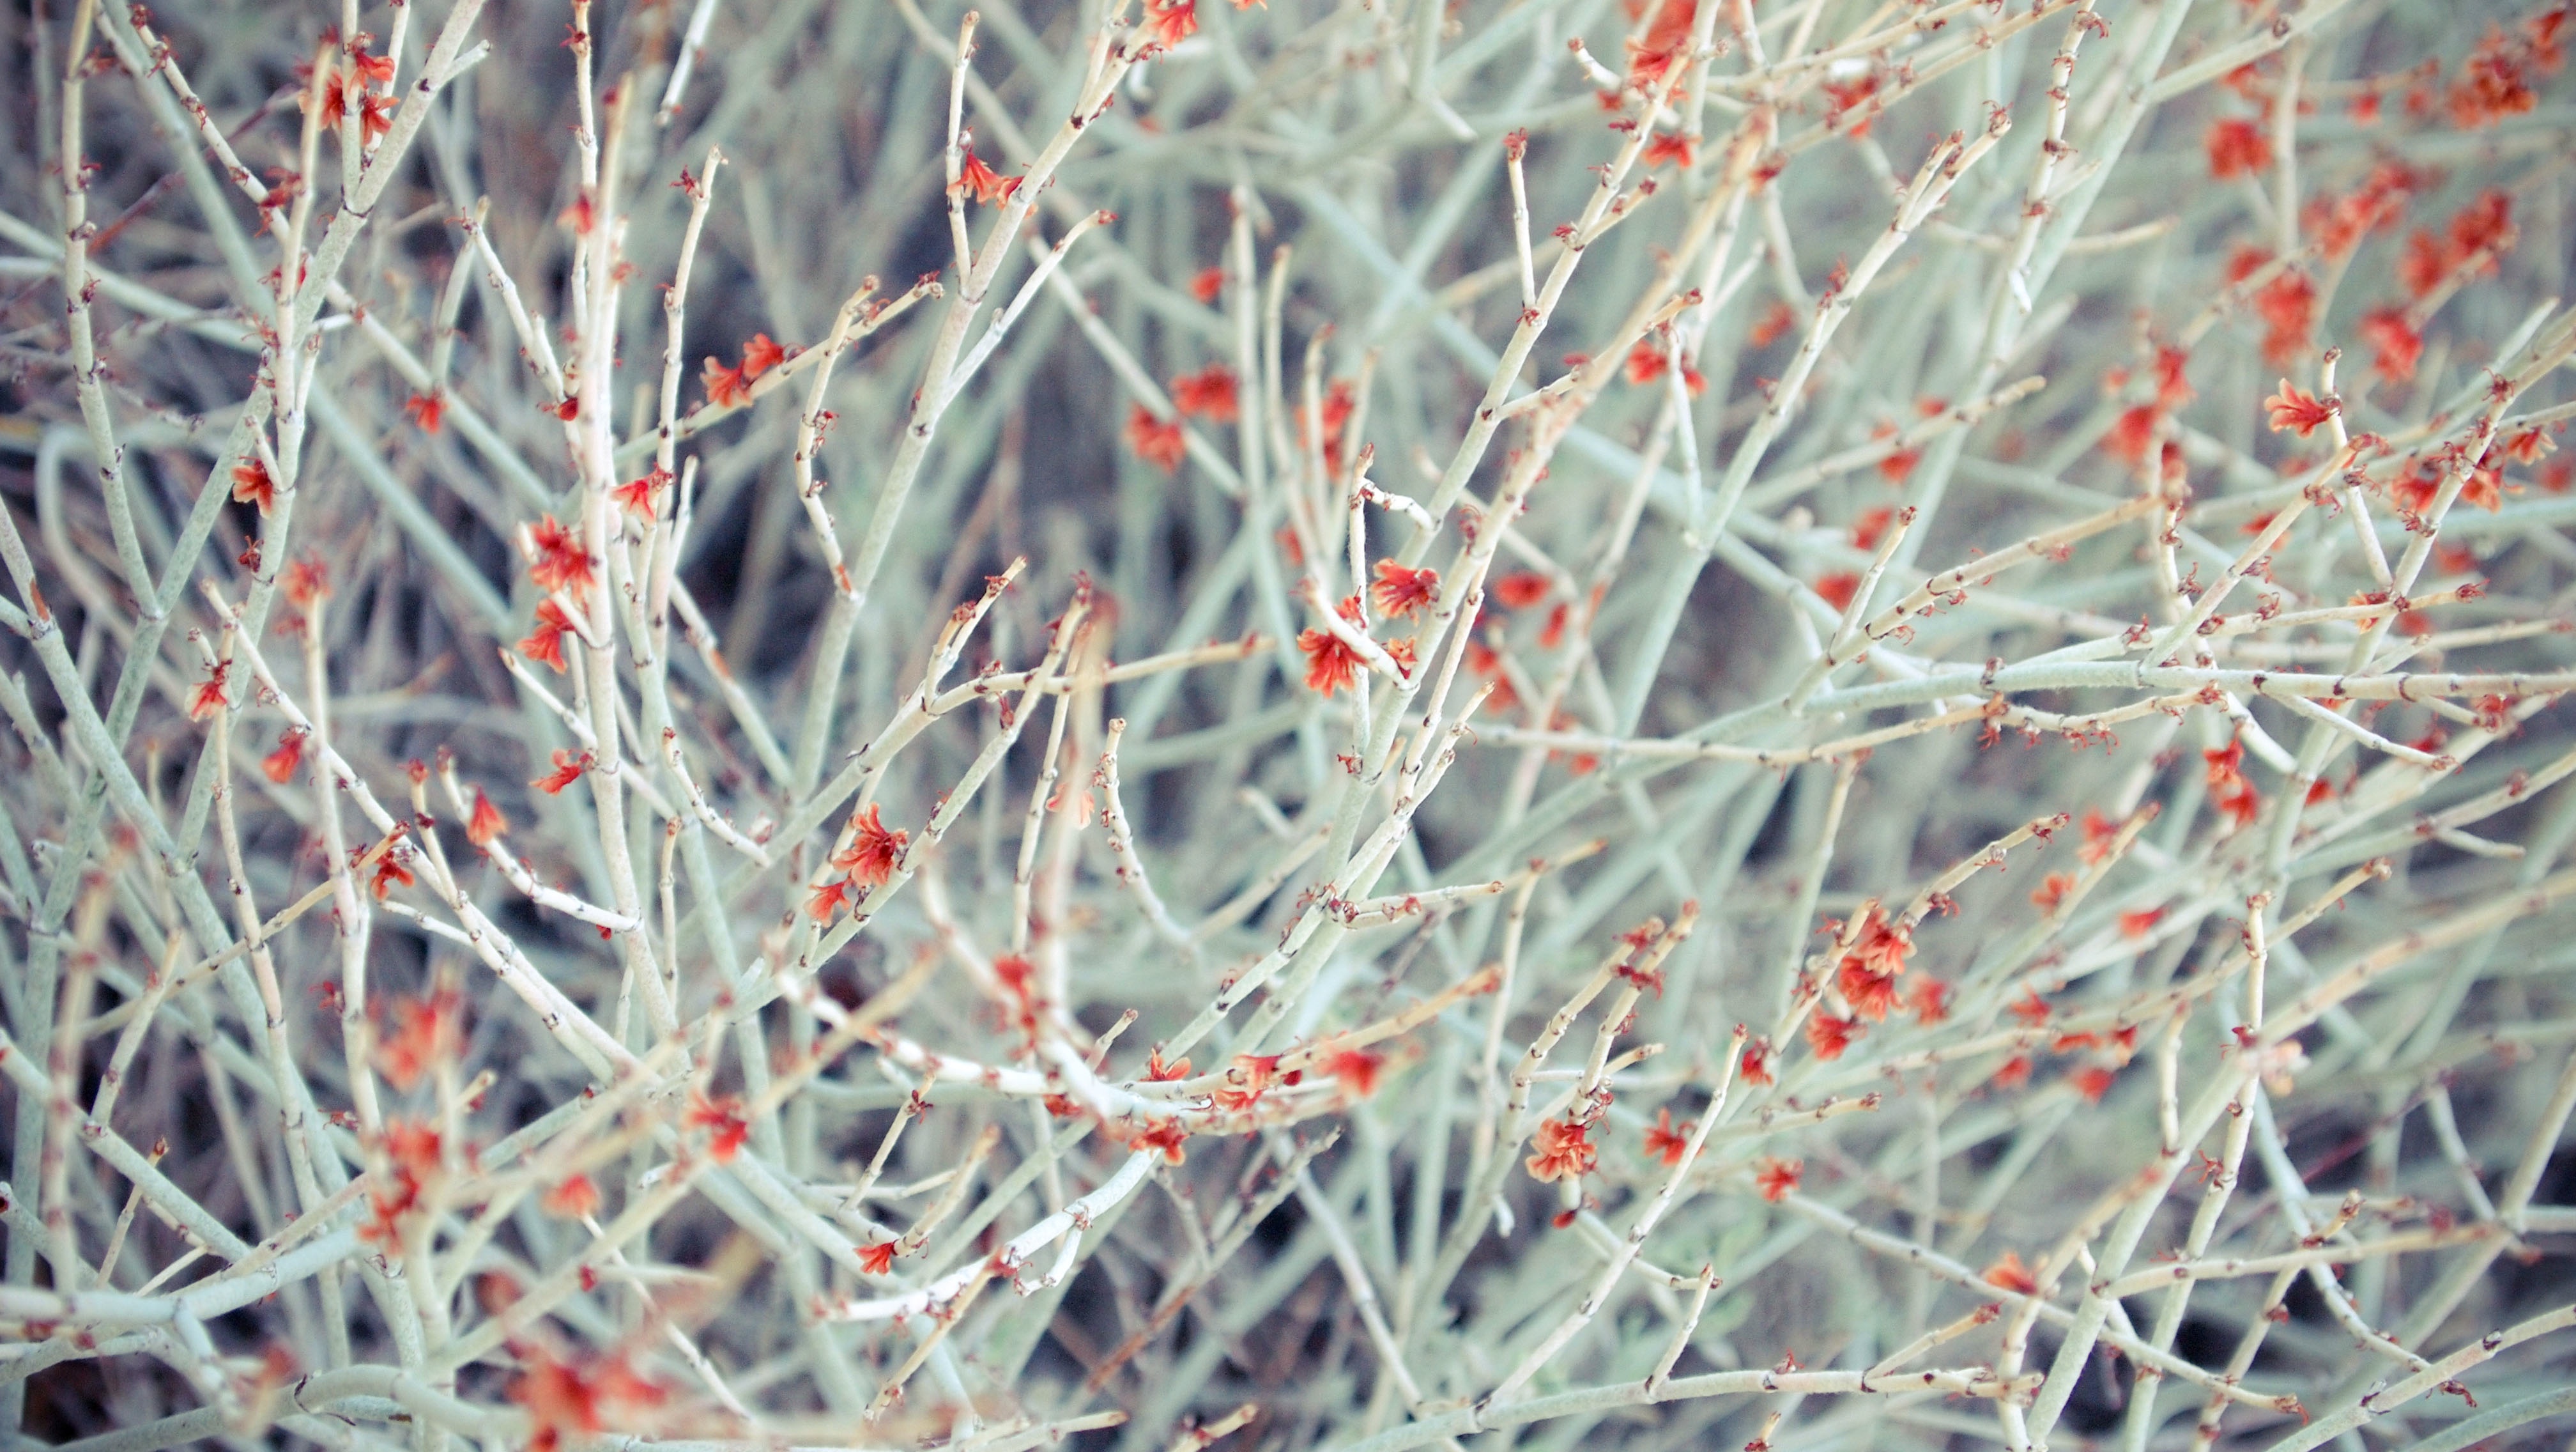
tree, nature, grass, branch, winter, plant, leaf, flower, frost, ice, flora, season, twig, freezing, grass family, thorns spines and prickles